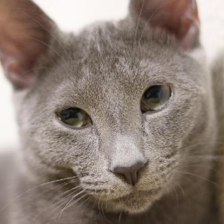
Label: animals